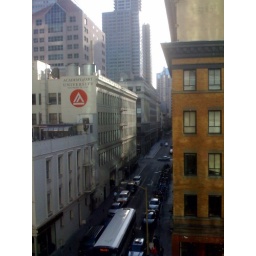
My desk is right by the window on the fourth floor. Whee!